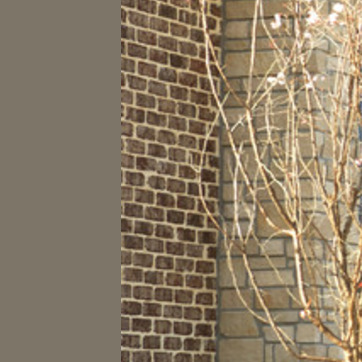
Material: brick